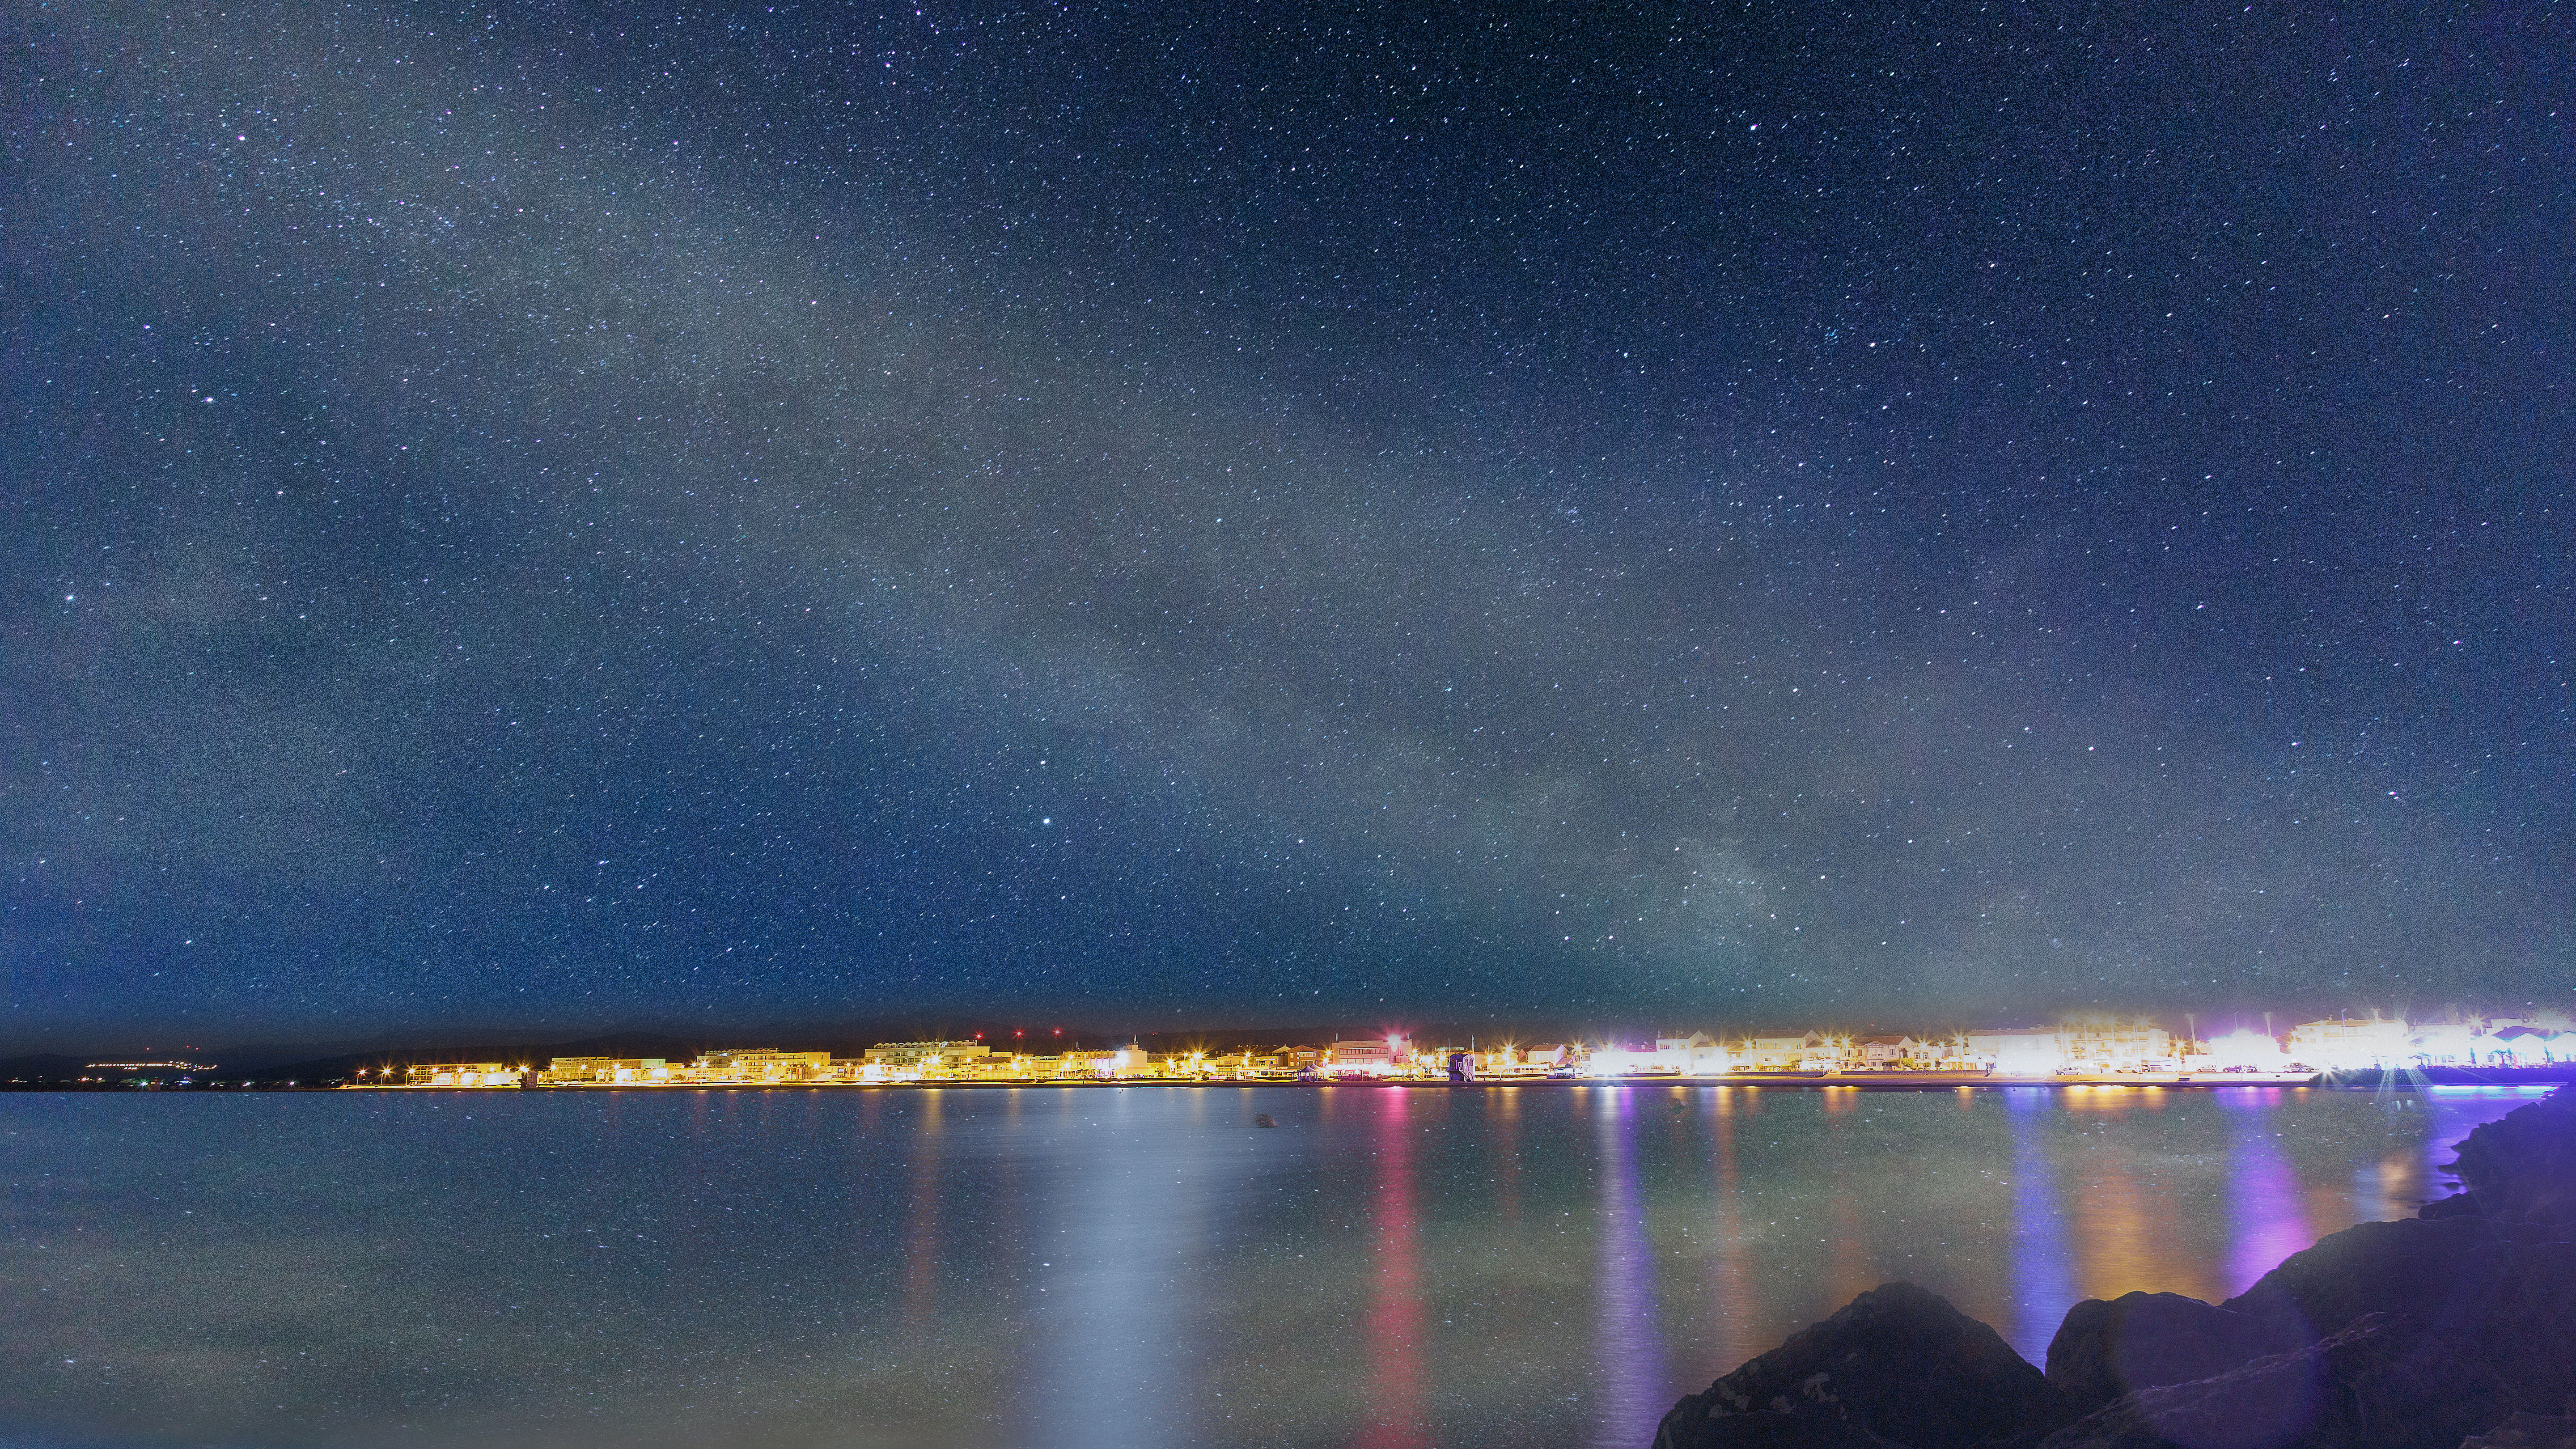
sea, light, sky, night, star, dawn, atmosphere, dusk, reflection, seascape, galaxy, aurora, moonlight, cool image, astronomy, stars, milkyway, longexposure, astrophotography, i, galaxie, astronomie, astrophotograpy, longueexposition, voielactee, astonomy, astronomical object, atmosphere of earth